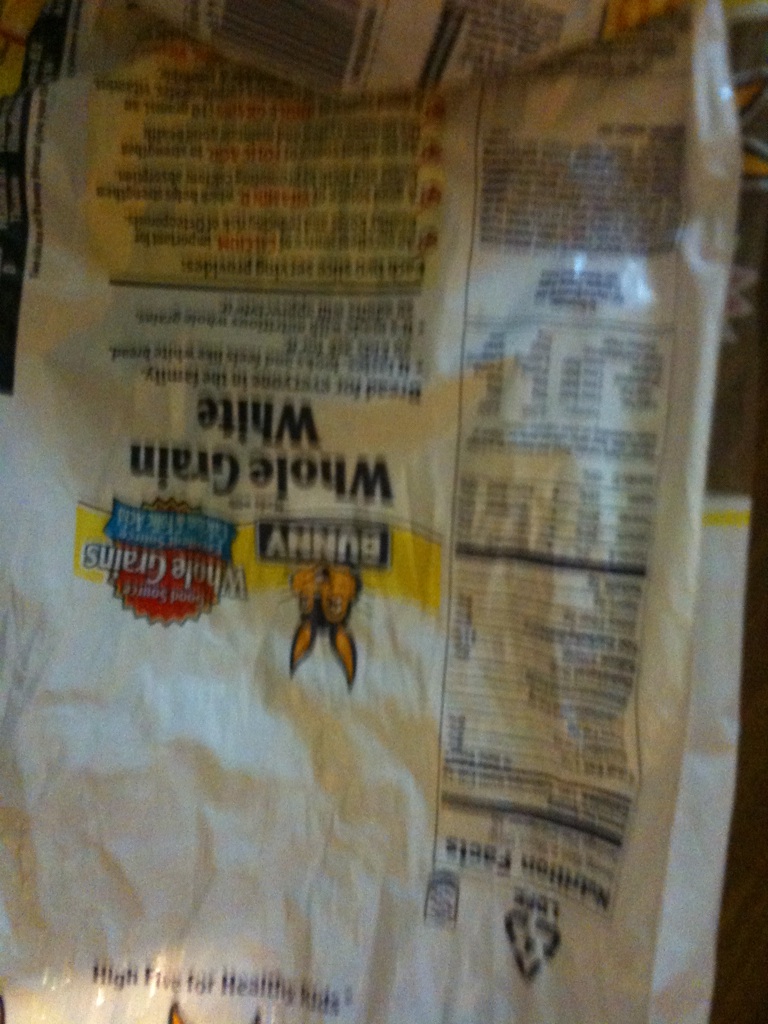Question: What type of bread is this?
Answer: whole grain white